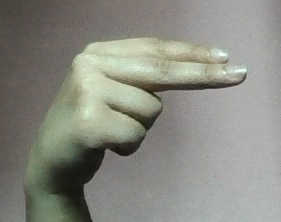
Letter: ain